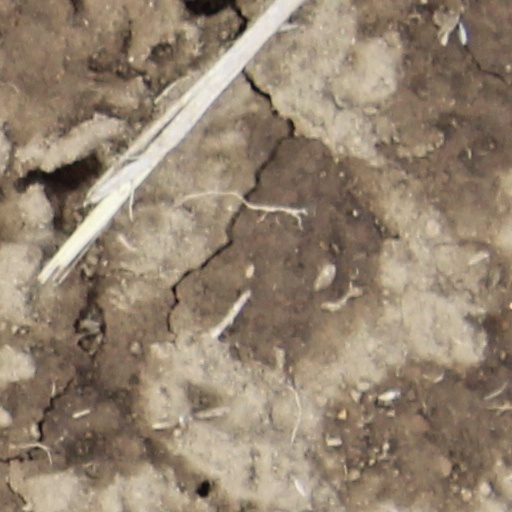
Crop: wheat